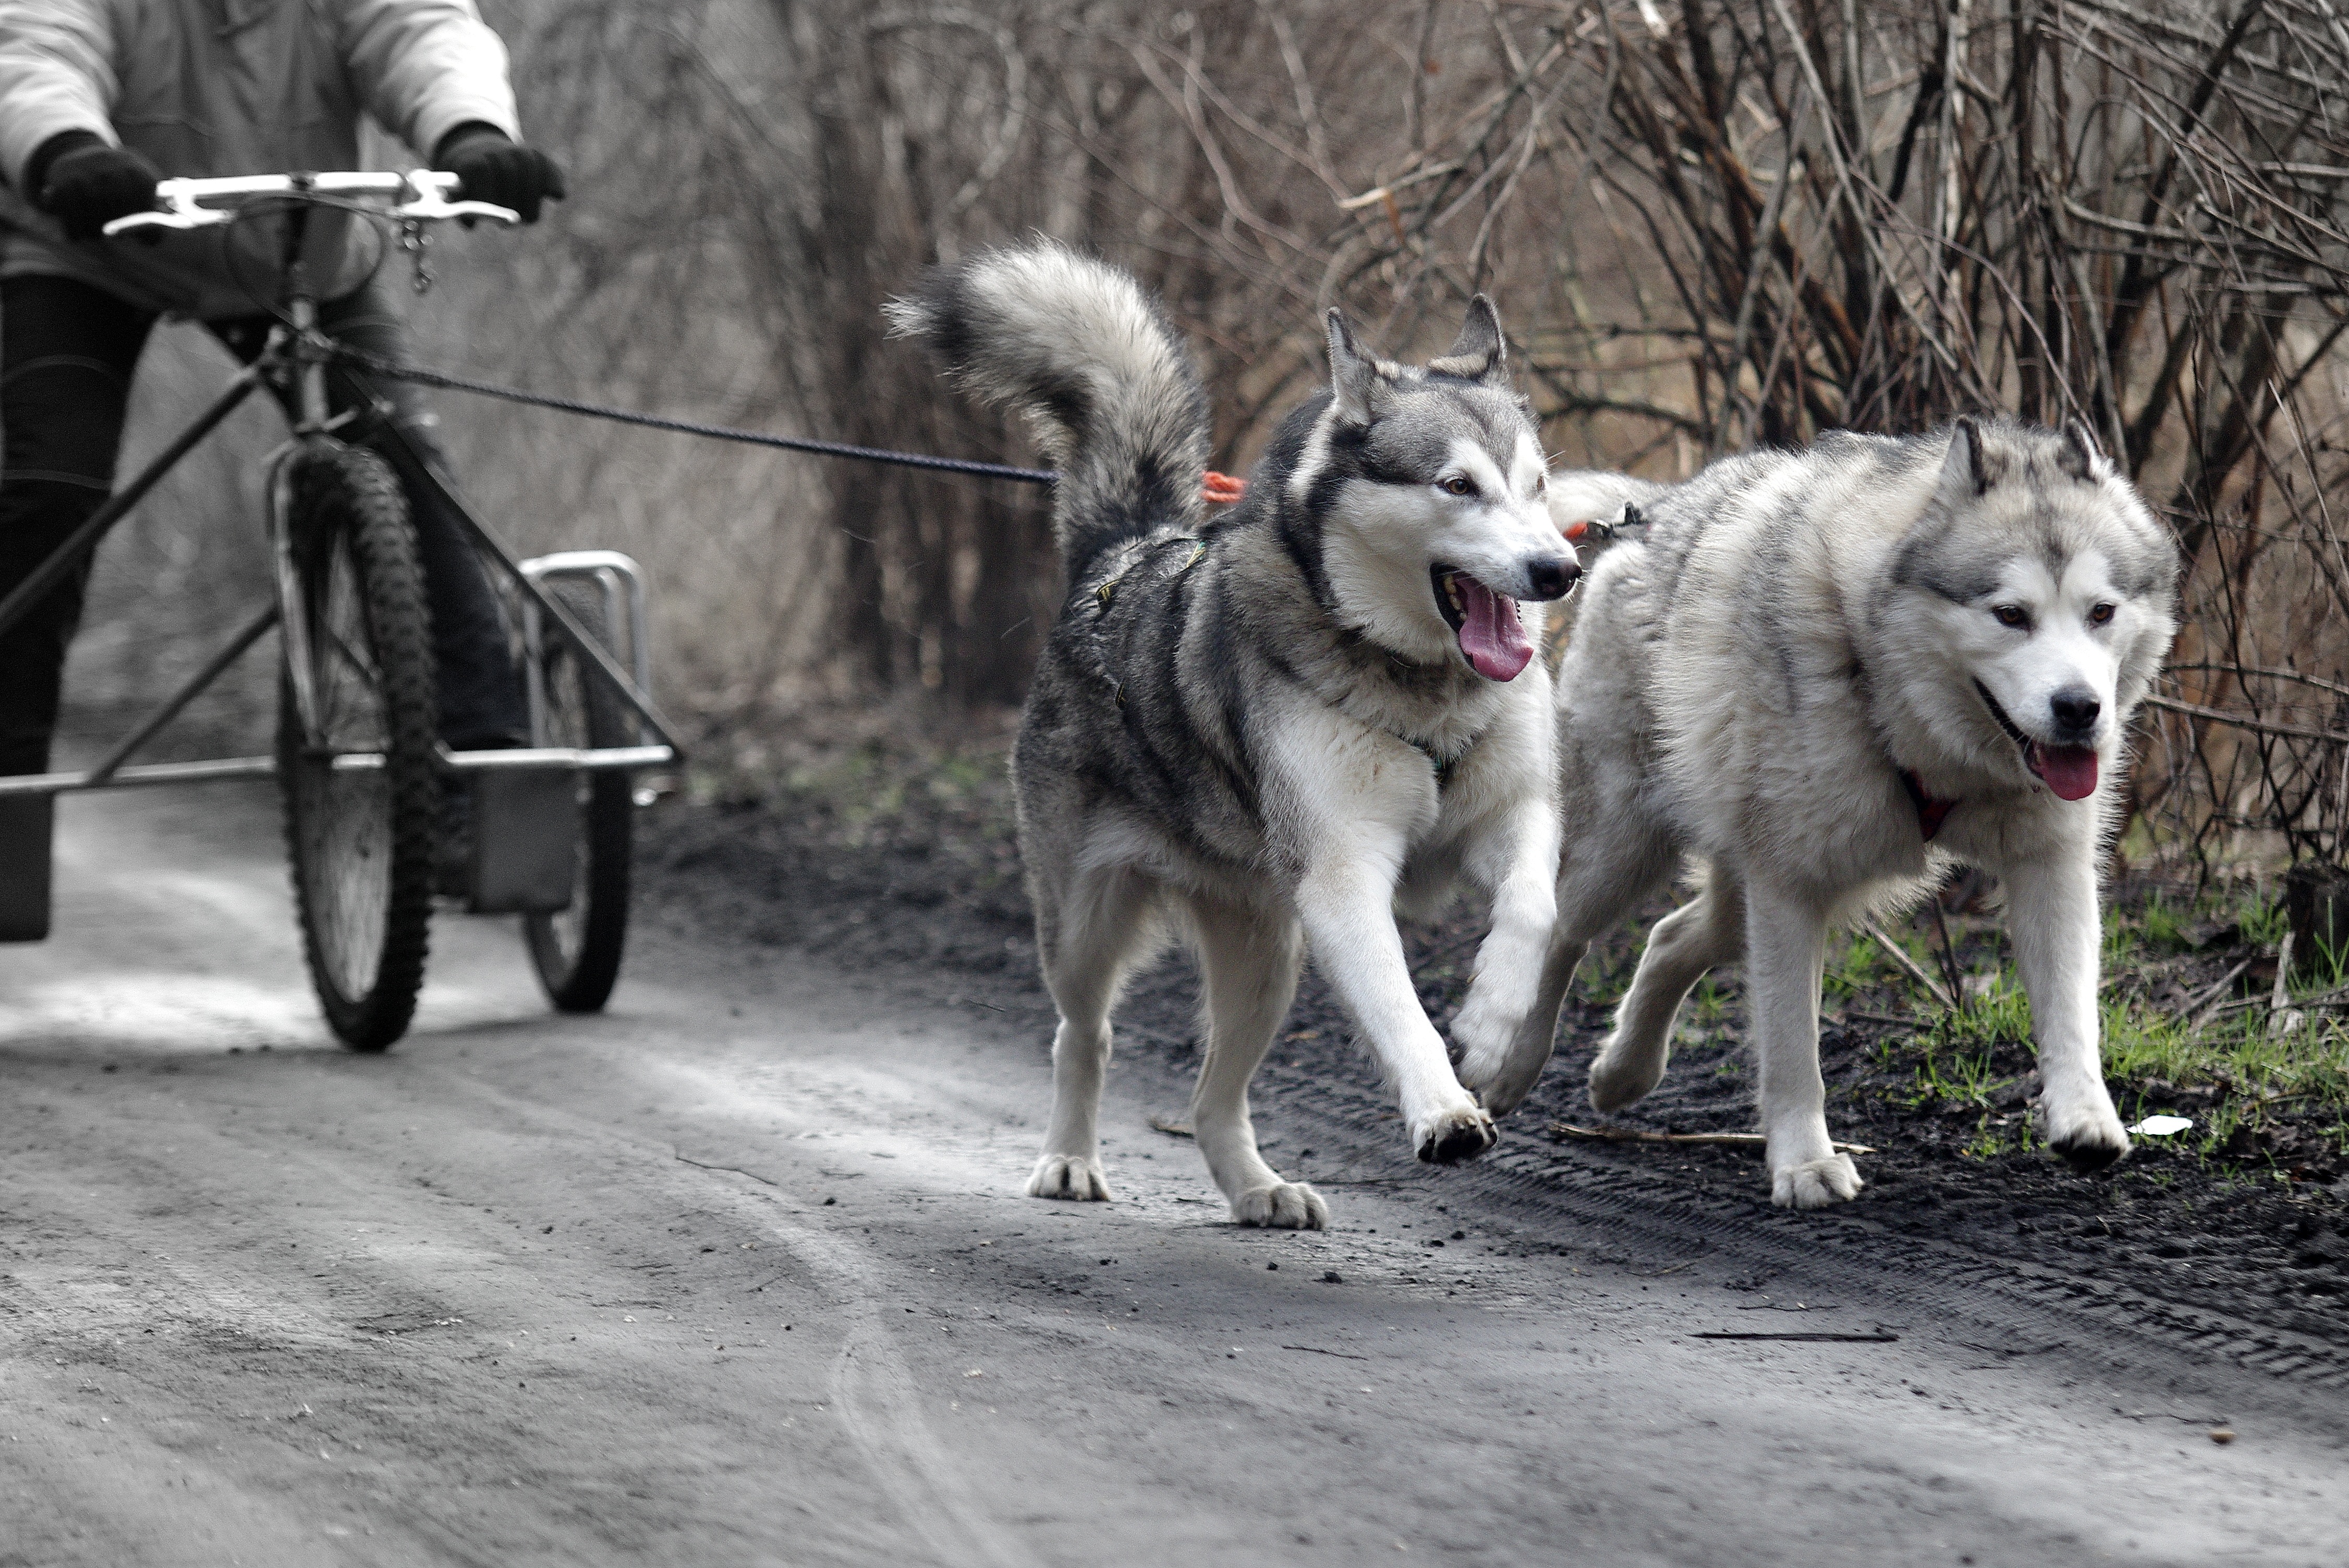
dog, vehicle, mammal, husky, vertebrate, sled dog, sled dogs, siberian husky, alaskan malamute, adamczak, dog like mammal, saarloos wolfdog, wolfdog, greenland dog, east siberian laika, west siberian laika